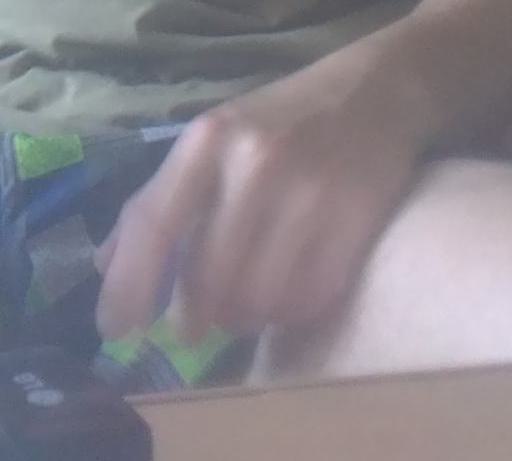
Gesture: no_gesture